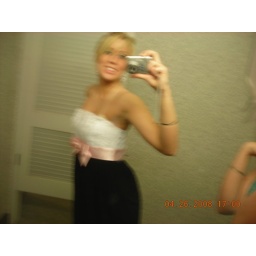
cassaundra in black and white dress